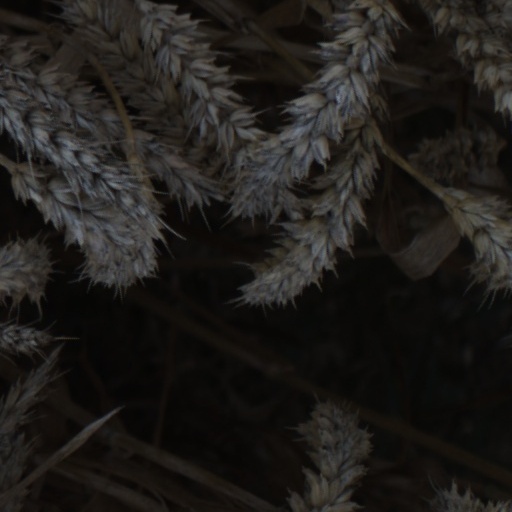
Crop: wheat